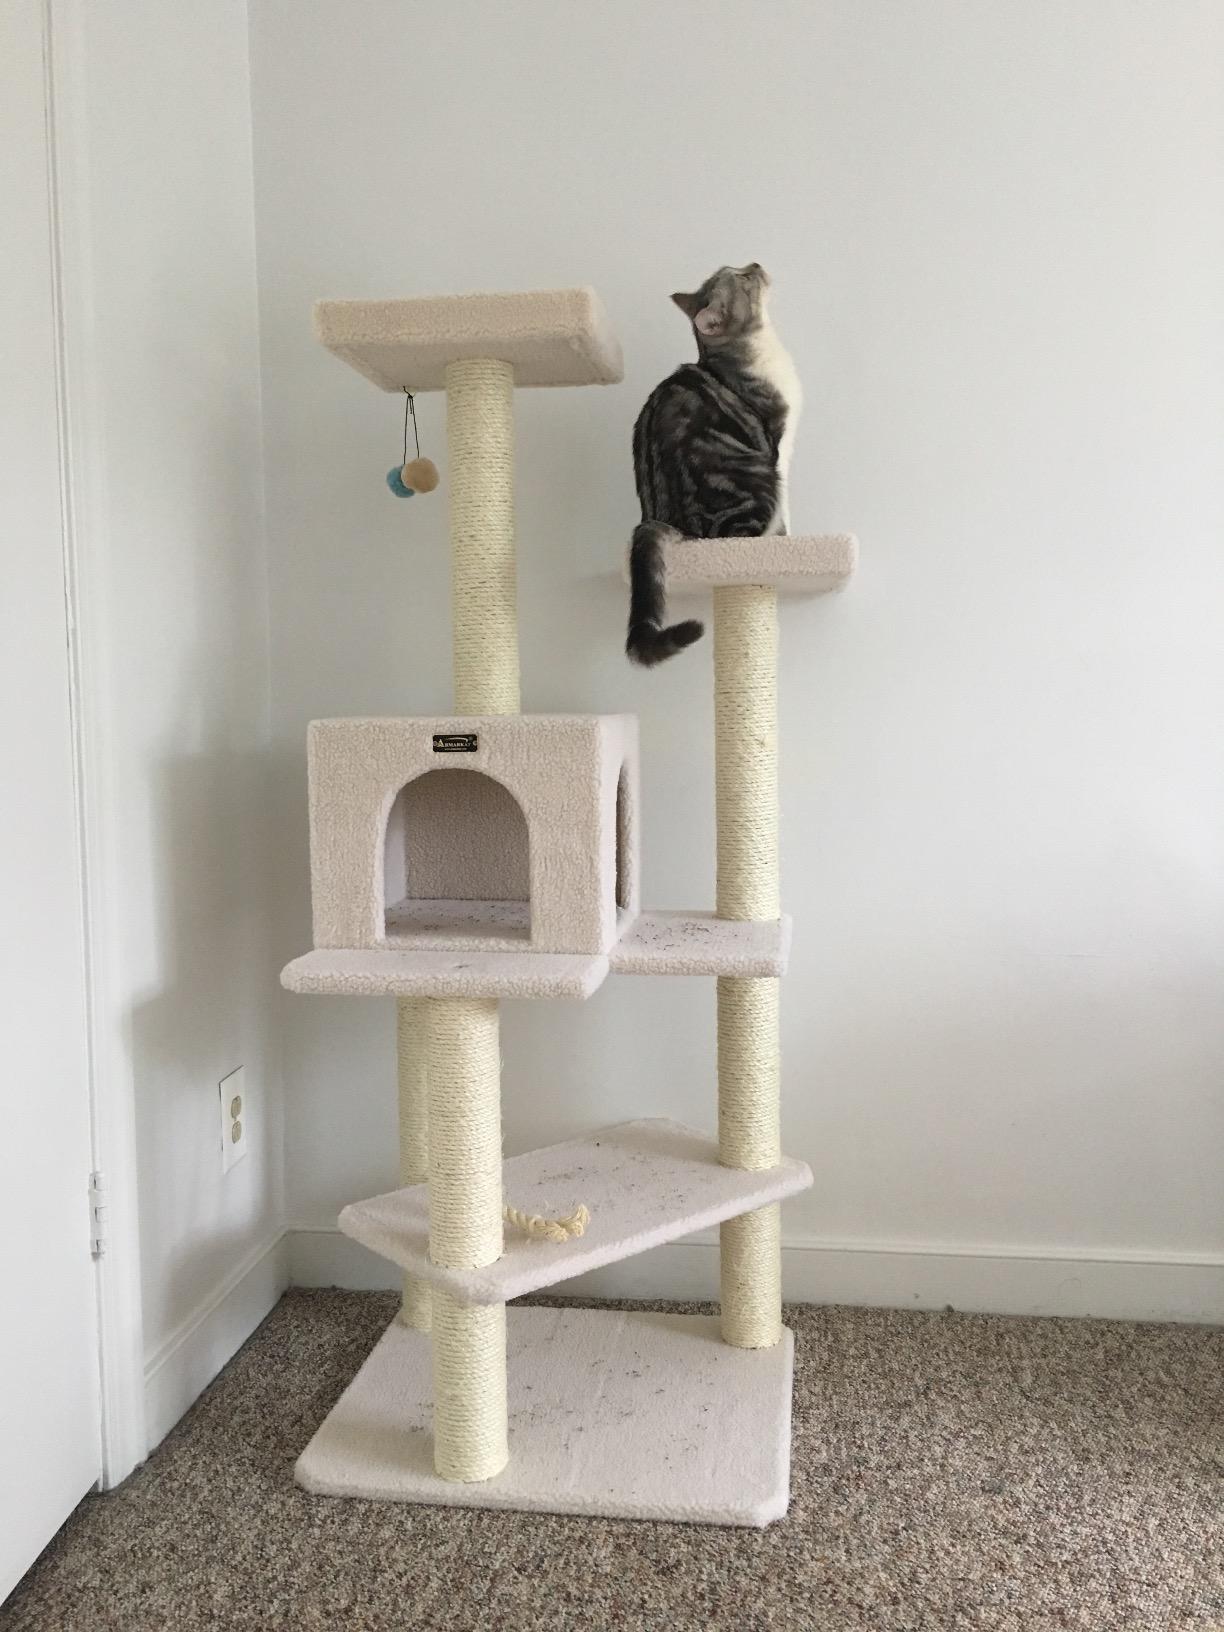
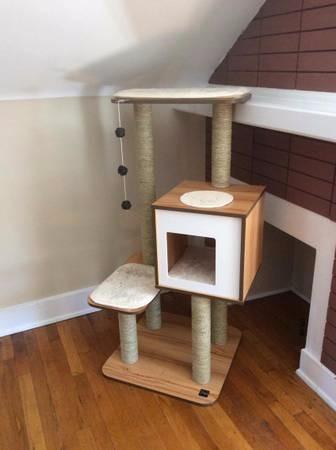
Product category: items_cat tree
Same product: no